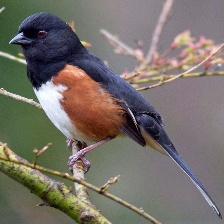
Species: EASTERN TOWEE
Scientific name: PIPILO ERYTHROPHTHALMUS